Epic Bible College

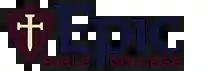

Epic Bible College (formerly known as Trinity Life Bible College or TLBC) is a private Bible college in Sacramento, California.